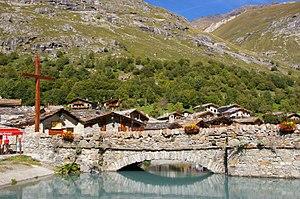
village classé parmi les plus beaux villages de France, le seul en Savoie
Bonneval-sur-Arc est une commune française située dans le département de la Savoie, en région Auvergne-Rhône-Alpes.